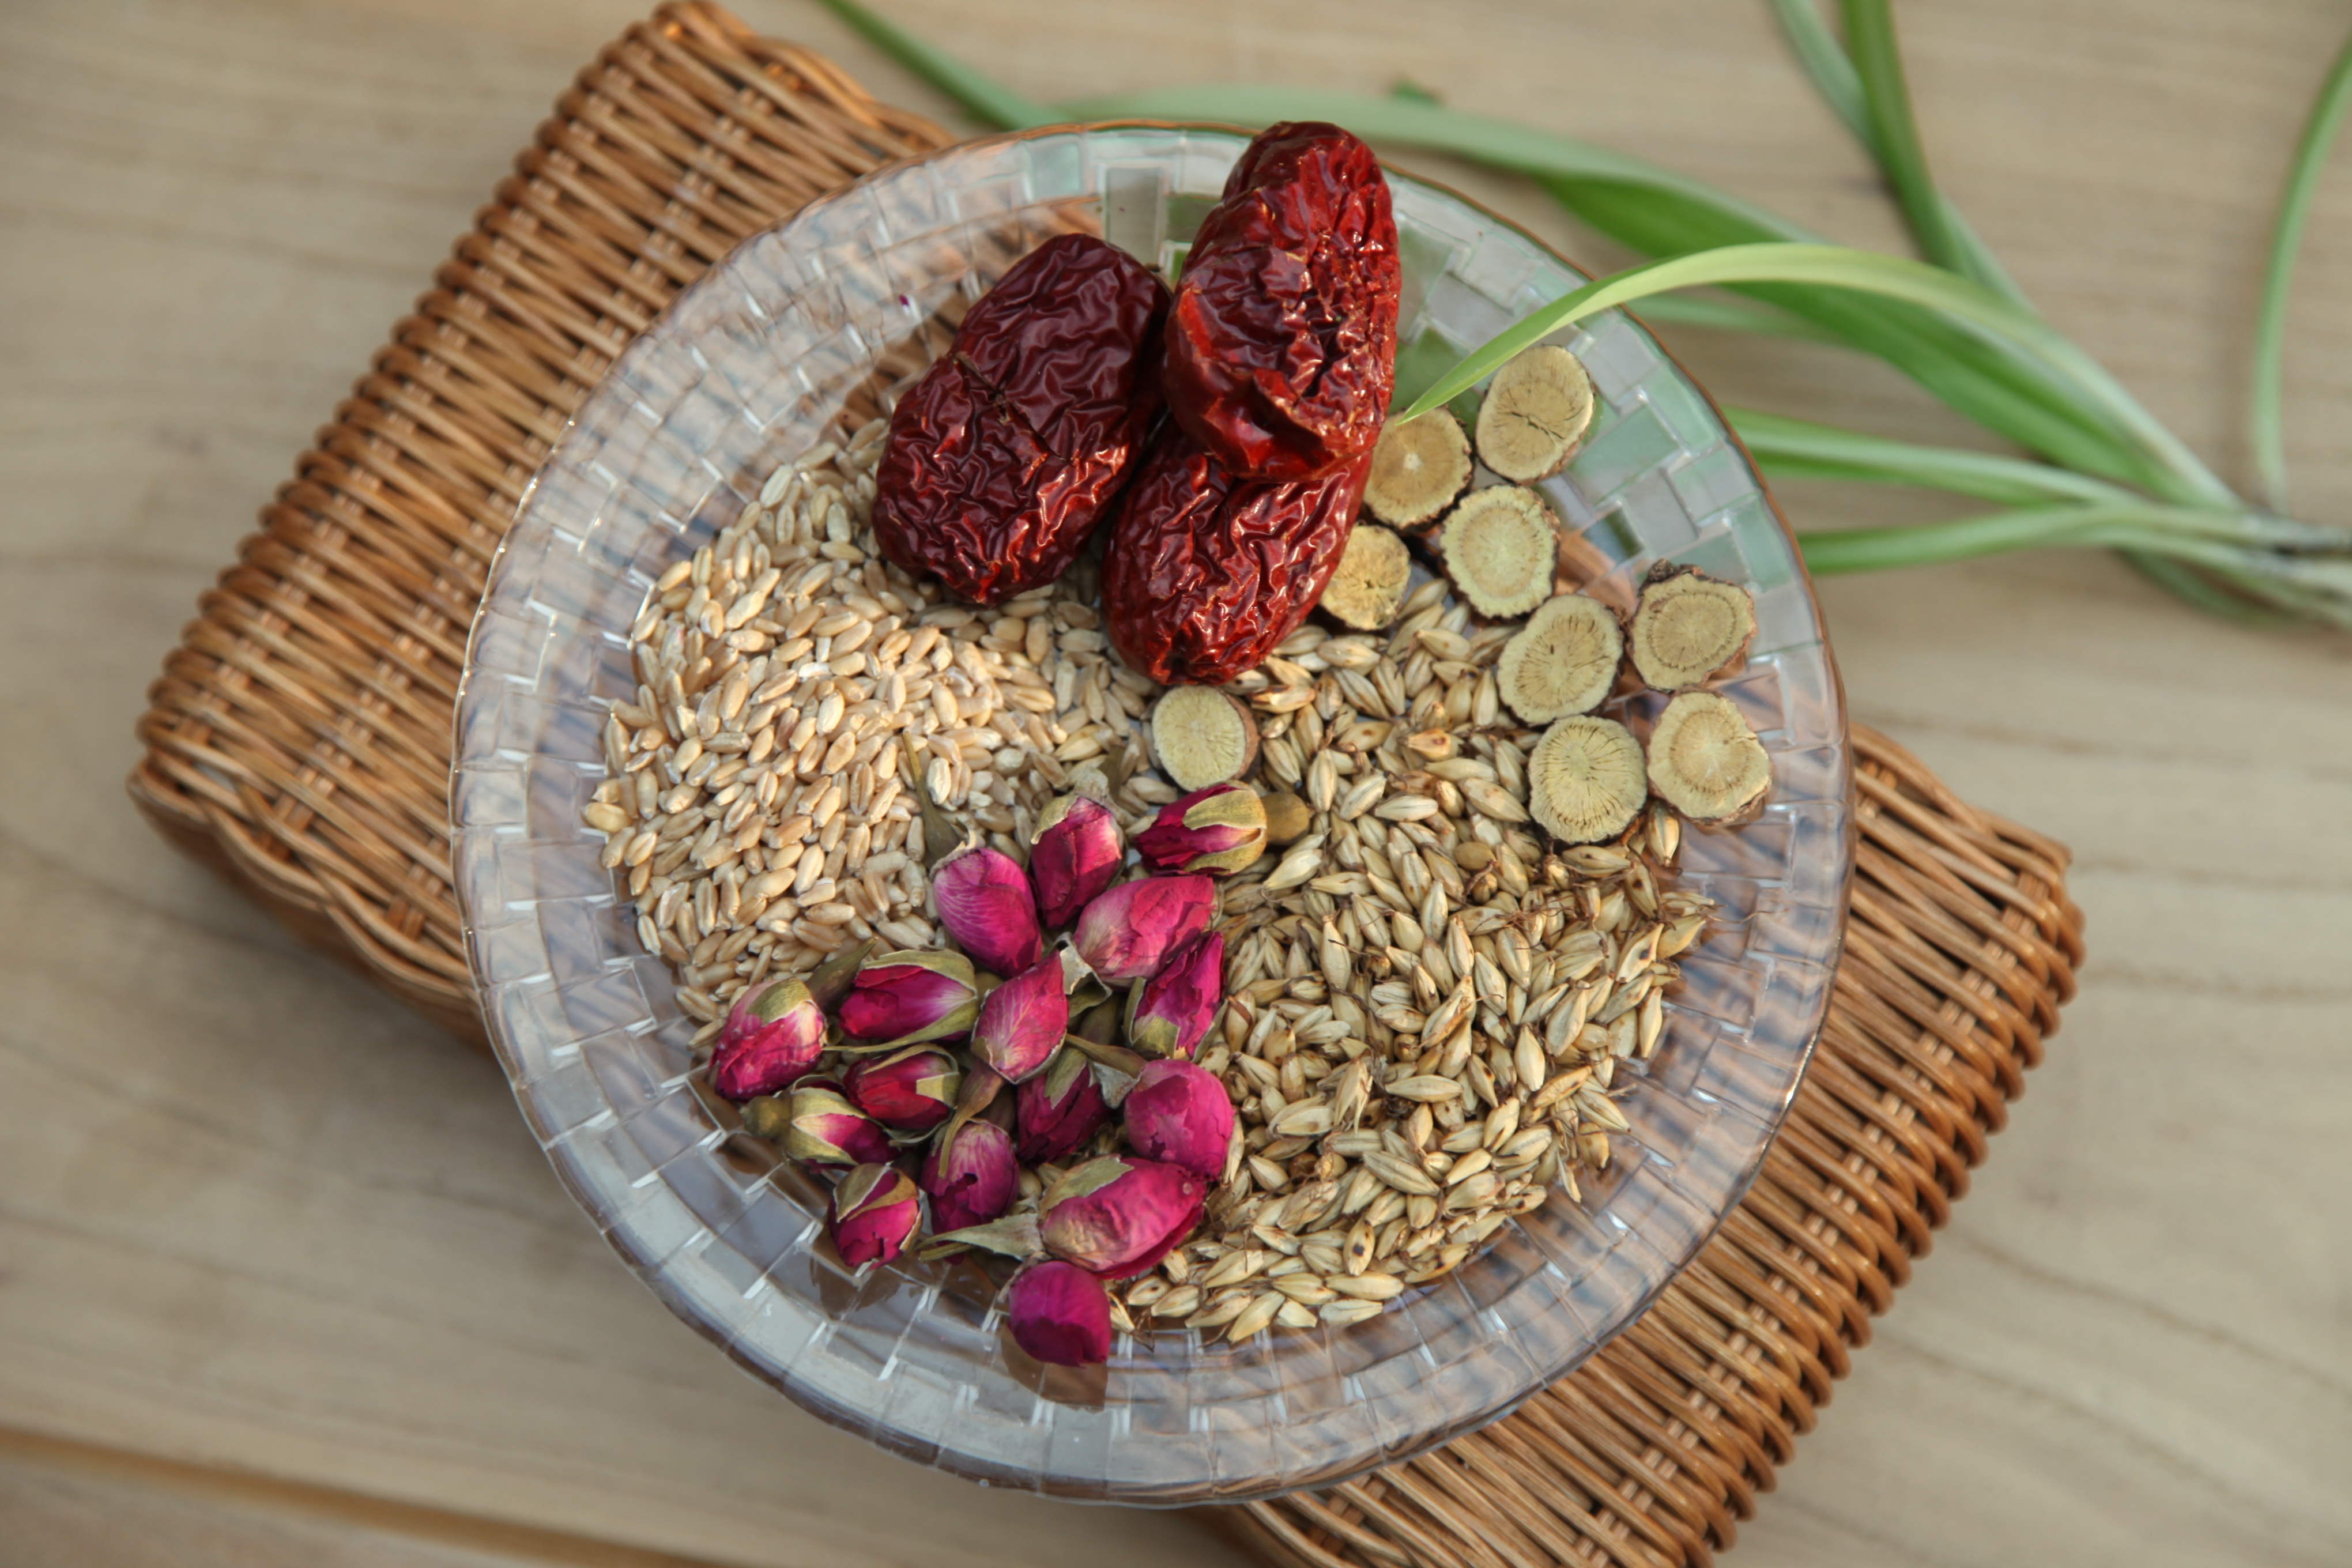
fruit, rose, food, recipe, vegetarian food, licorice, superfood, malt, commodity, jujube, behalf of the tea